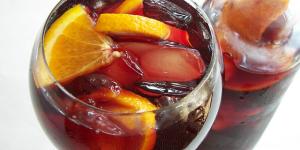
sangria senorial